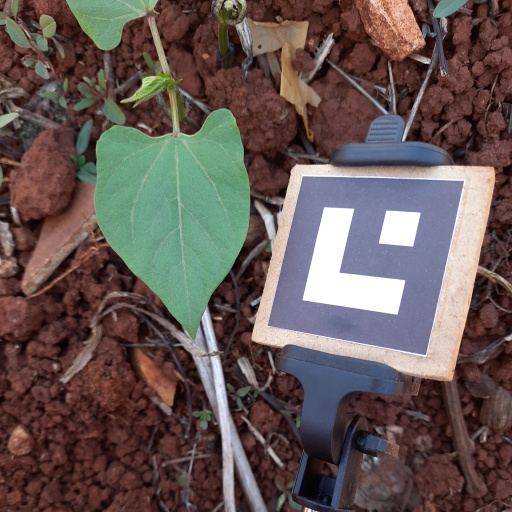
Observations: flat surface, no eating holes, under shade